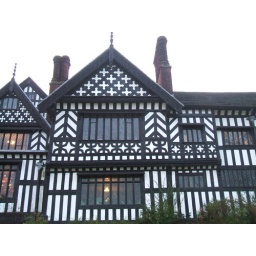
Example of the black and white Tudor frames, and windows in close-up